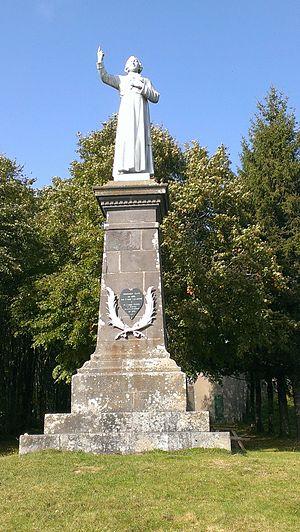
Statue d'un prêtre réfractaire guillotiné à Mauriac derrière l'église Notre Dame des Miracles, originaire de la commune de Barriac-les-Bosquets où une statue a été érigée
Barriac-les-Bosquets est une commune française, située dans le département du Cantal en région Auvergne-Rhône-Alpes.